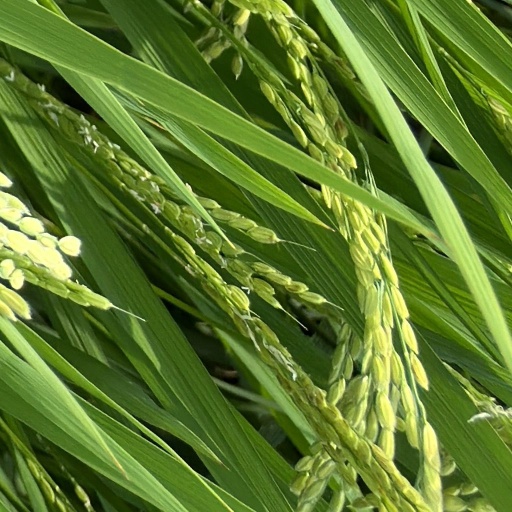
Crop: rice